Christopher Apple House

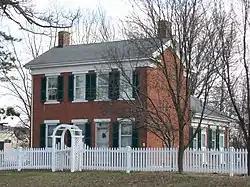
Christopher Apple House, March 2011

Christopher Apple House, also known as the Apple Farm House, is a historic home located in Lawrence Township, Marion County, Indiana. It was built in 1859, and is a two-story, four bay Federal style brick dwelling with Greek Revival style design elements. It has a side gable roof and -story rear wing.